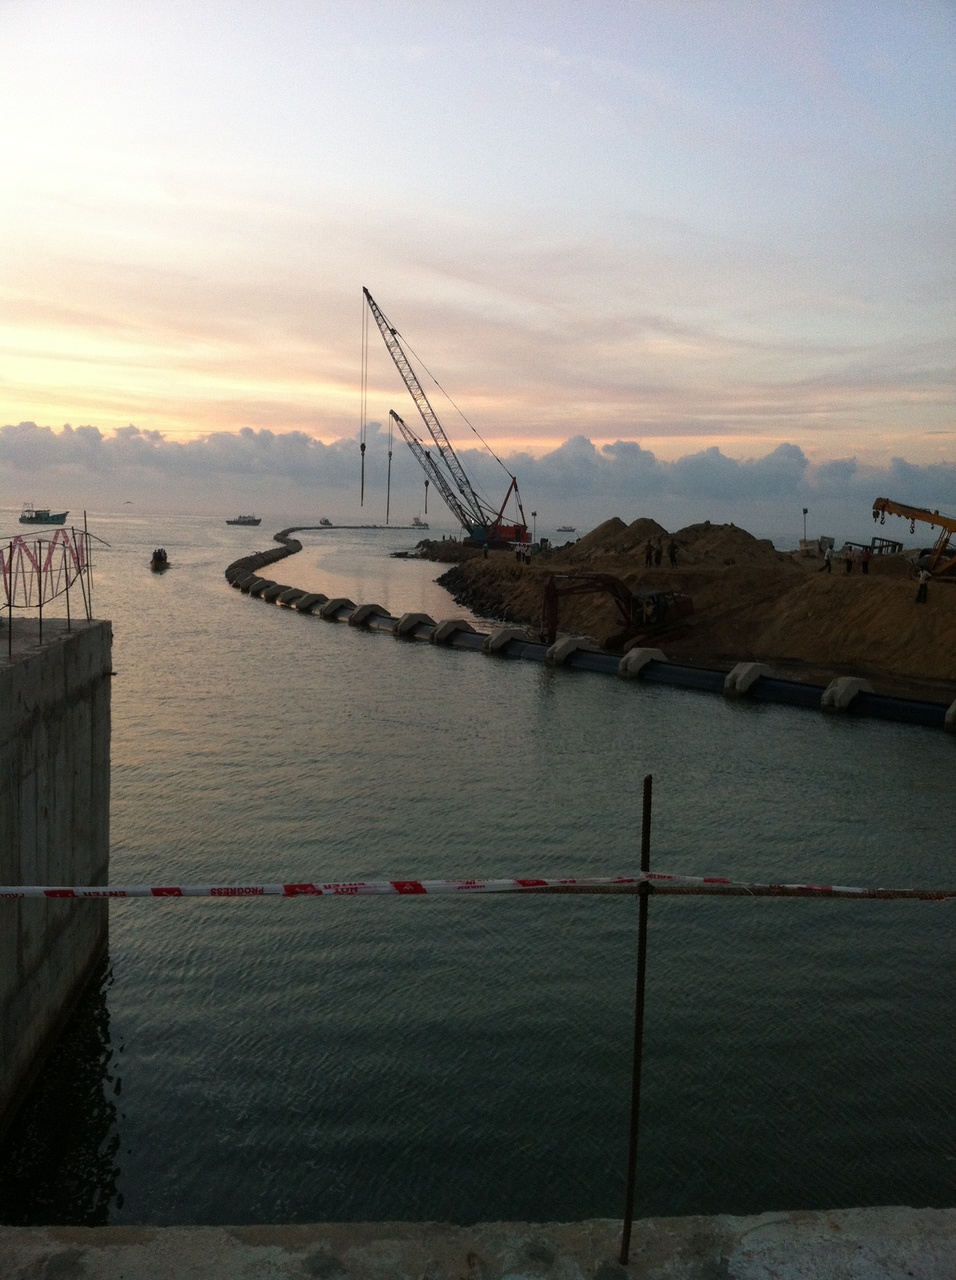
CHENNAI PIPELINE